Olympic Broadcasting Services

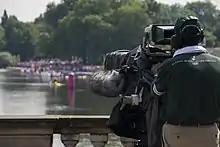
Olympic Broadcasting Services' cameraman, covering the men's 10 kilometre marathon swim at the 2012 Olympic Games.

As host broadcaster, OBS is responsible for delivering the pictures and sounds of the Olympic and Paralympic Games to billions of viewers around the world. It produces and transmits unbiased live radio and television coverage of every sport from every venue. This feed is called the International Signal, or the World Feed, and is distributed as a service to all broadcast organisations who have purchased the television and radio rights to the Games (known as Media Rights Holding Broadcasters or MRHs).